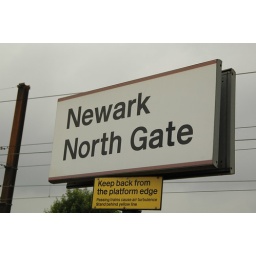
We had to go by bus from Grantham to Newark to catch train to York